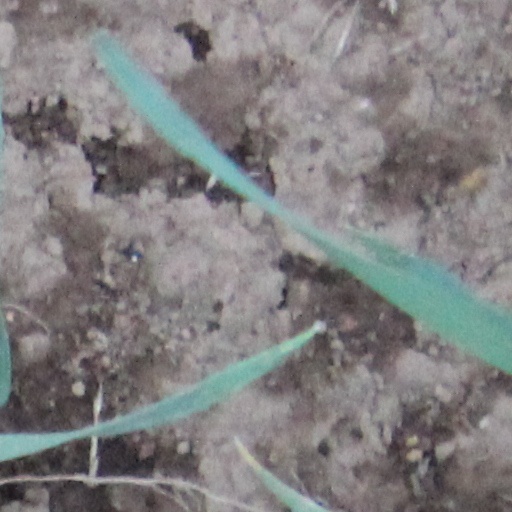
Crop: wheat